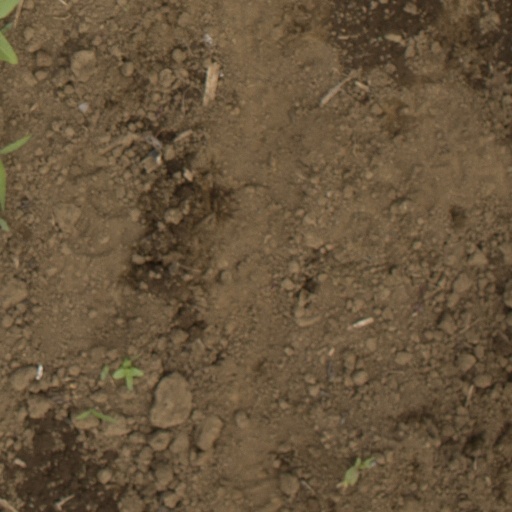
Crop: Jerusalem artichoke